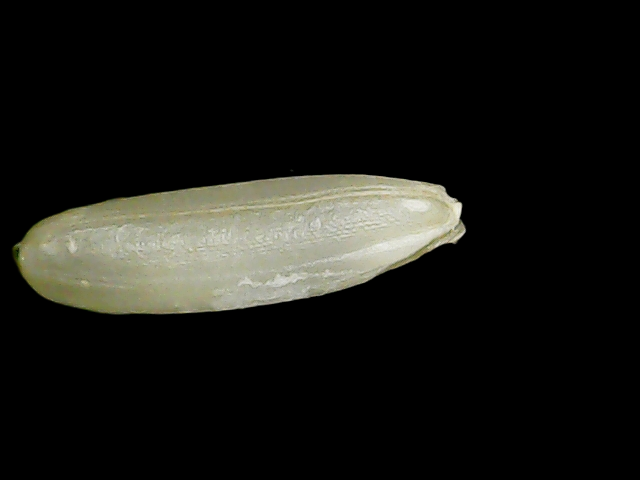
Rice variety: Binadhan21